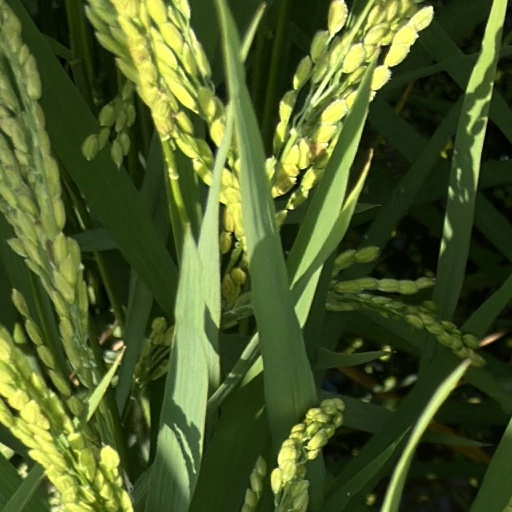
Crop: rice